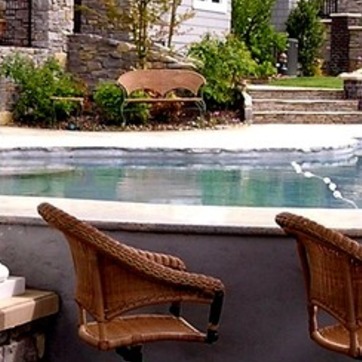
Material: water